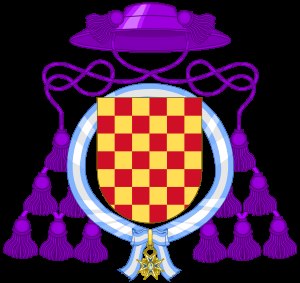
Josemaría Escrivá
Coat of arms of Josemaría Escrivá
Josemaría Escrivá de Balaguer var en spansk katolsk præst, som grundlagde organisationen Opus Dei. Efter en kanoniseringsproces, der havde været i gang i tyve år, blev han d. 6. oktober 2002 af pave Johannes Paul II kåret til helgen.